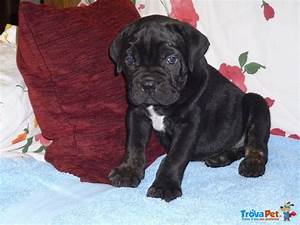
Label: dog